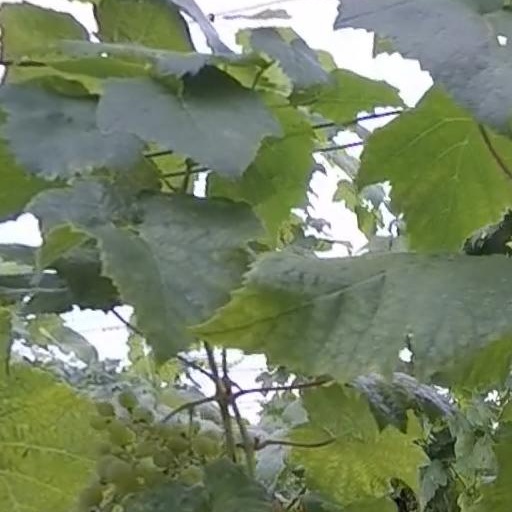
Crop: grape